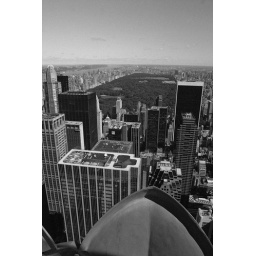
Just as good in black and white